Sassnitz

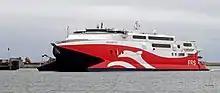
" Skane Jet " operates the Sassnitz - Ystad route from autumn 2020.

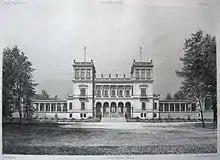
Dwasieden Castle, drawing from 1879

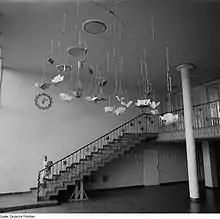
Former POS of Sassnitz (Polytechnic Secondary School), interior designed by Hermann Henselmann

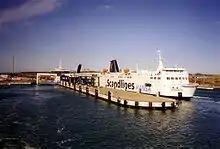
Sassnitz Ferry port

Since March 2004, the national park has had a national park centre at Königsstuhl, which has two exhibitions offering visitors an insight into the natural world, the chalk, the Baltic Sea and the beech forests of the park.